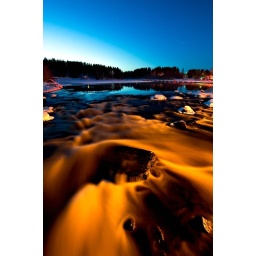
The river was polluted by the street lights. 30s exposure.